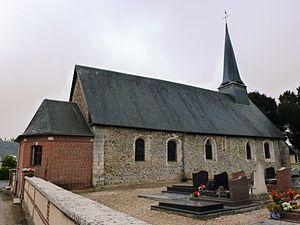
Saint-Martin-du-Tilleul est une commune française située dans le département de l'Eure, en région Normandie.
La liste des sites classés de l'Eure présente les sites classés du département de l'Eure. Selon une mesure du 14 octobre 2014, ils sont au nombre de 154, couvrant une superficie de 12 562 hectares, soit 2,07 % du département.